Oswald Achenbach

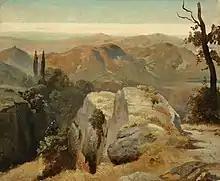
"Study from Upper Italy", 1845, oil on paper mounted on cardboard. This study was made during Achenbach's 1845 trip to Northern Italy.

In 1843, the sixteen-year-old Achenbach began a journey of several months through Upper Bavaria and North Tyrol during which he continued his nature studies. His earliest known works in oil also come from this period. In 1845. Achenbach undertook a journey with his friend and later student Albert Flamm to northern Italy. The paintings that Achenbach completed from this period predominantly consist of Italian landscape motifs.